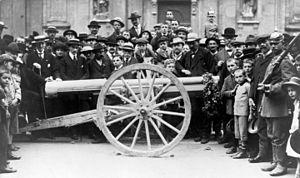
L'artillerie française pendant la Première Guerre mondiale prend au cours de ce conflit un rôle essentiel au sein de l'Armée de terre française. Si au début elle est composée essentiellement d'une artillerie légère de campagne, avec une fonction d'appui auprès de l'infanterie, la stabilisation du front et la transformation du conflit en une vaste guerre de tranchées obligent cette arme à muter et à prendre un rôle de premier plan.